Muhammad Ali Jinnah

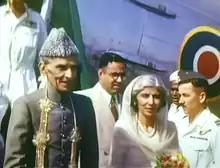
Jinnah, accompanied by his sister Fatima Jinnah, arrived in Lahore in 1948 to discuss the Kashmir crisis

On 20 February 1947, Attlee announced Mountbatten's appointment, and that Britain would transfer power in India not later than June 1948. Mountbatten took office as Viceroy on 24 March 1947, two days after his arrival in India. By then, the Congress had come around to the idea of partition. Nehru stated in 1960, "the truth is that we were tired men and we were getting on in years ... The plan for partition offered a way out and we took it." Leaders of the Congress decided that having loosely tied Muslim-majority provinces as part of a future India was not worth the loss of the powerful government at the centre which they desired. However, the Congress insisted that if Pakistan were to become independent, Bengal and Punjab would have to be divided.